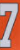
Number: 7